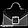
Label: Bag